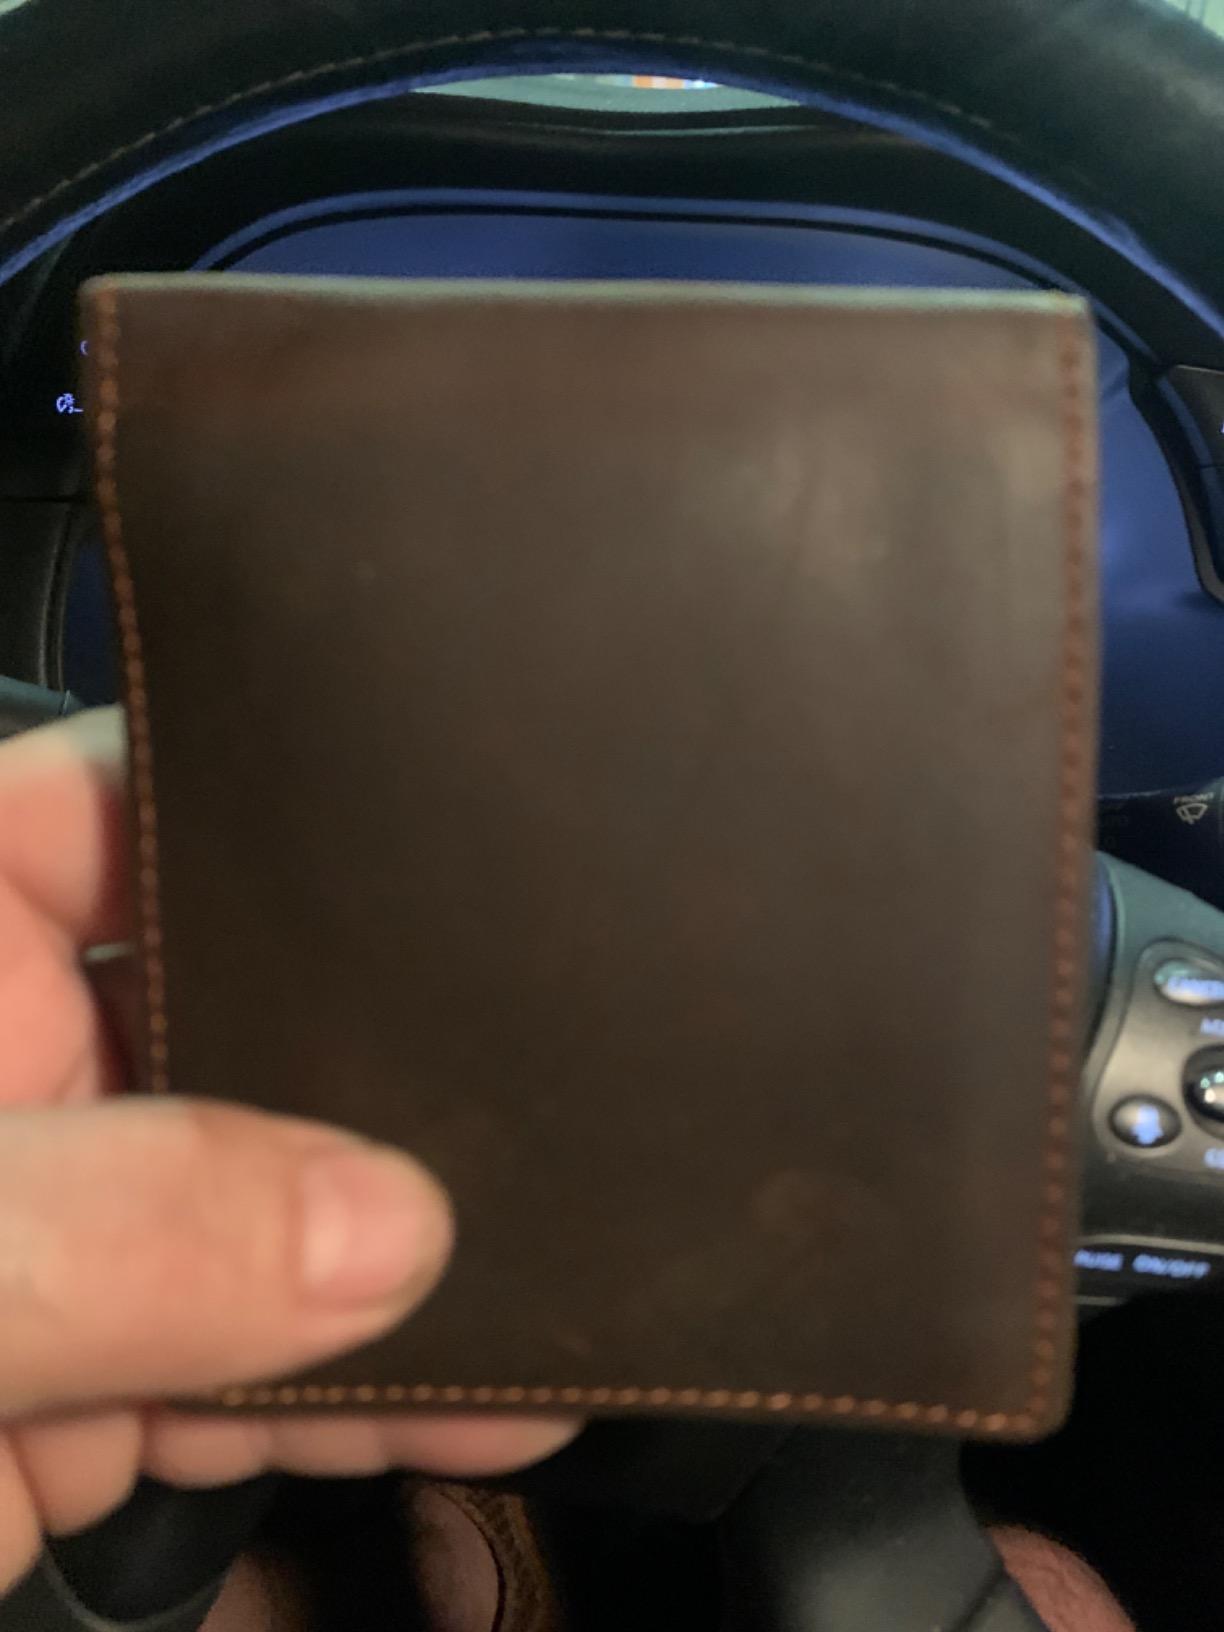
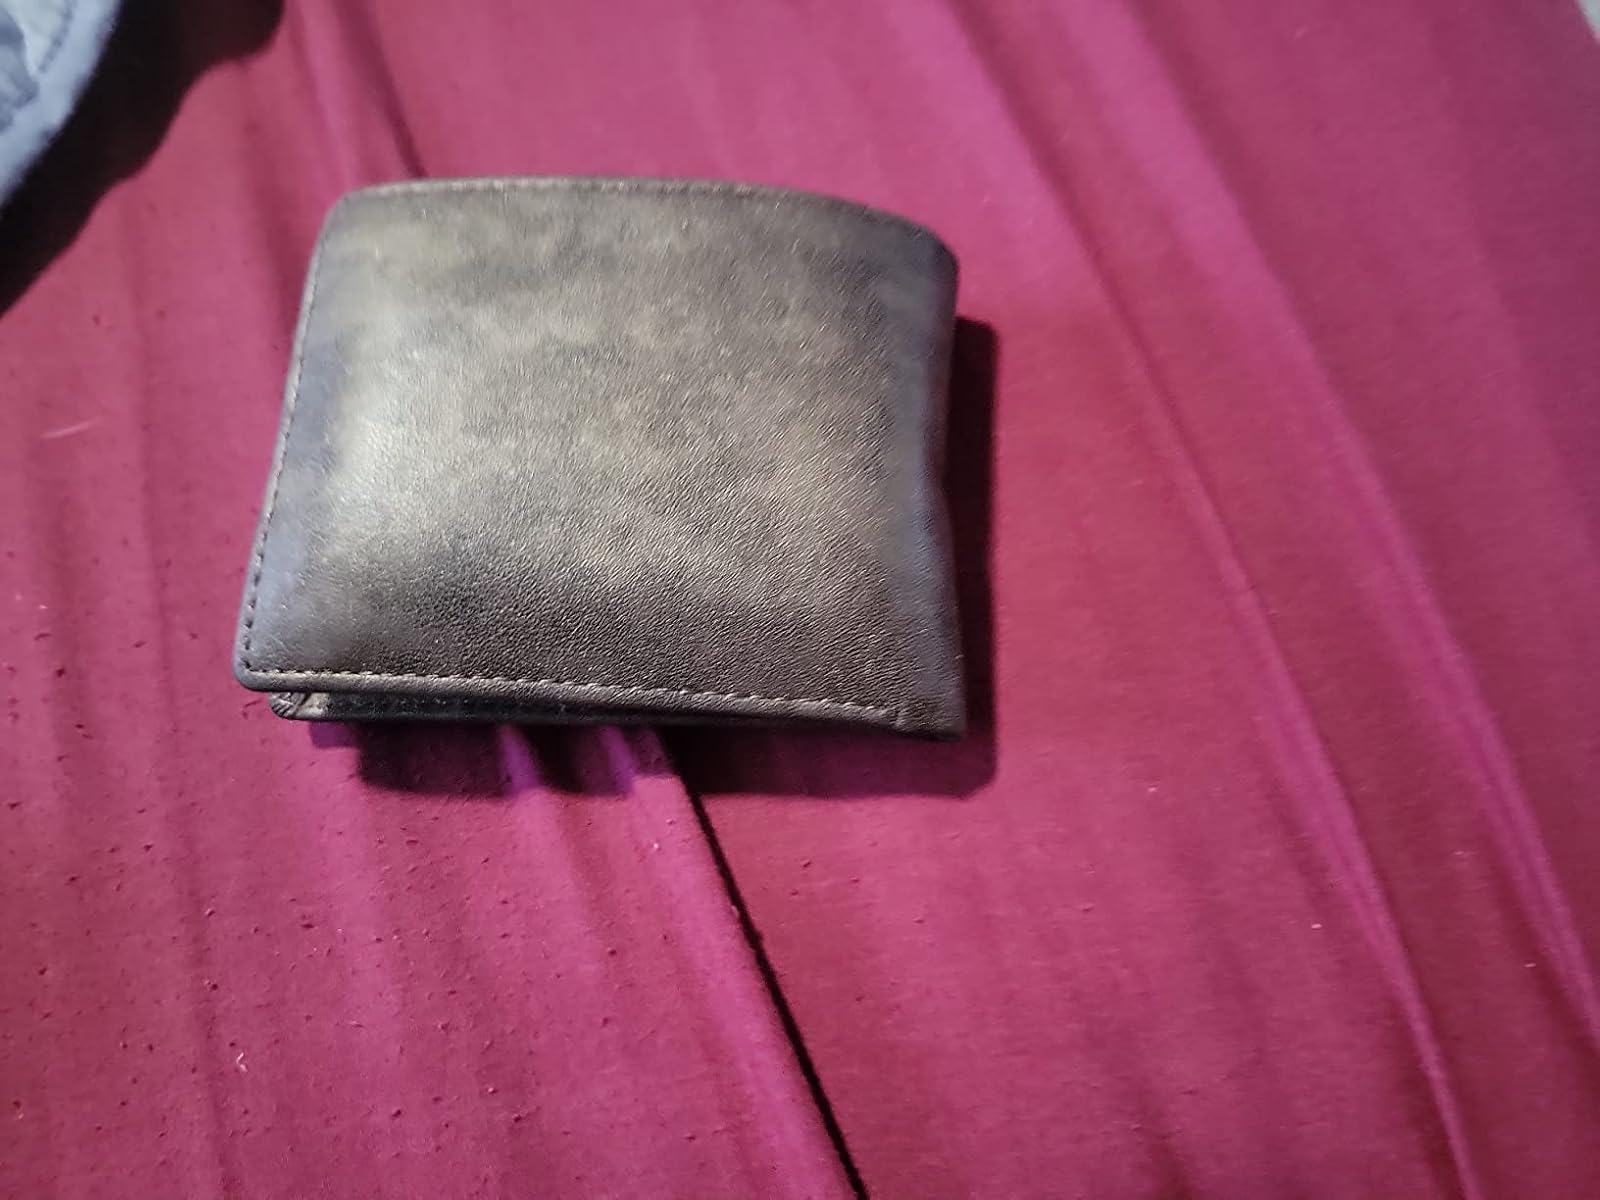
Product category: accessories_wallet
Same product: no